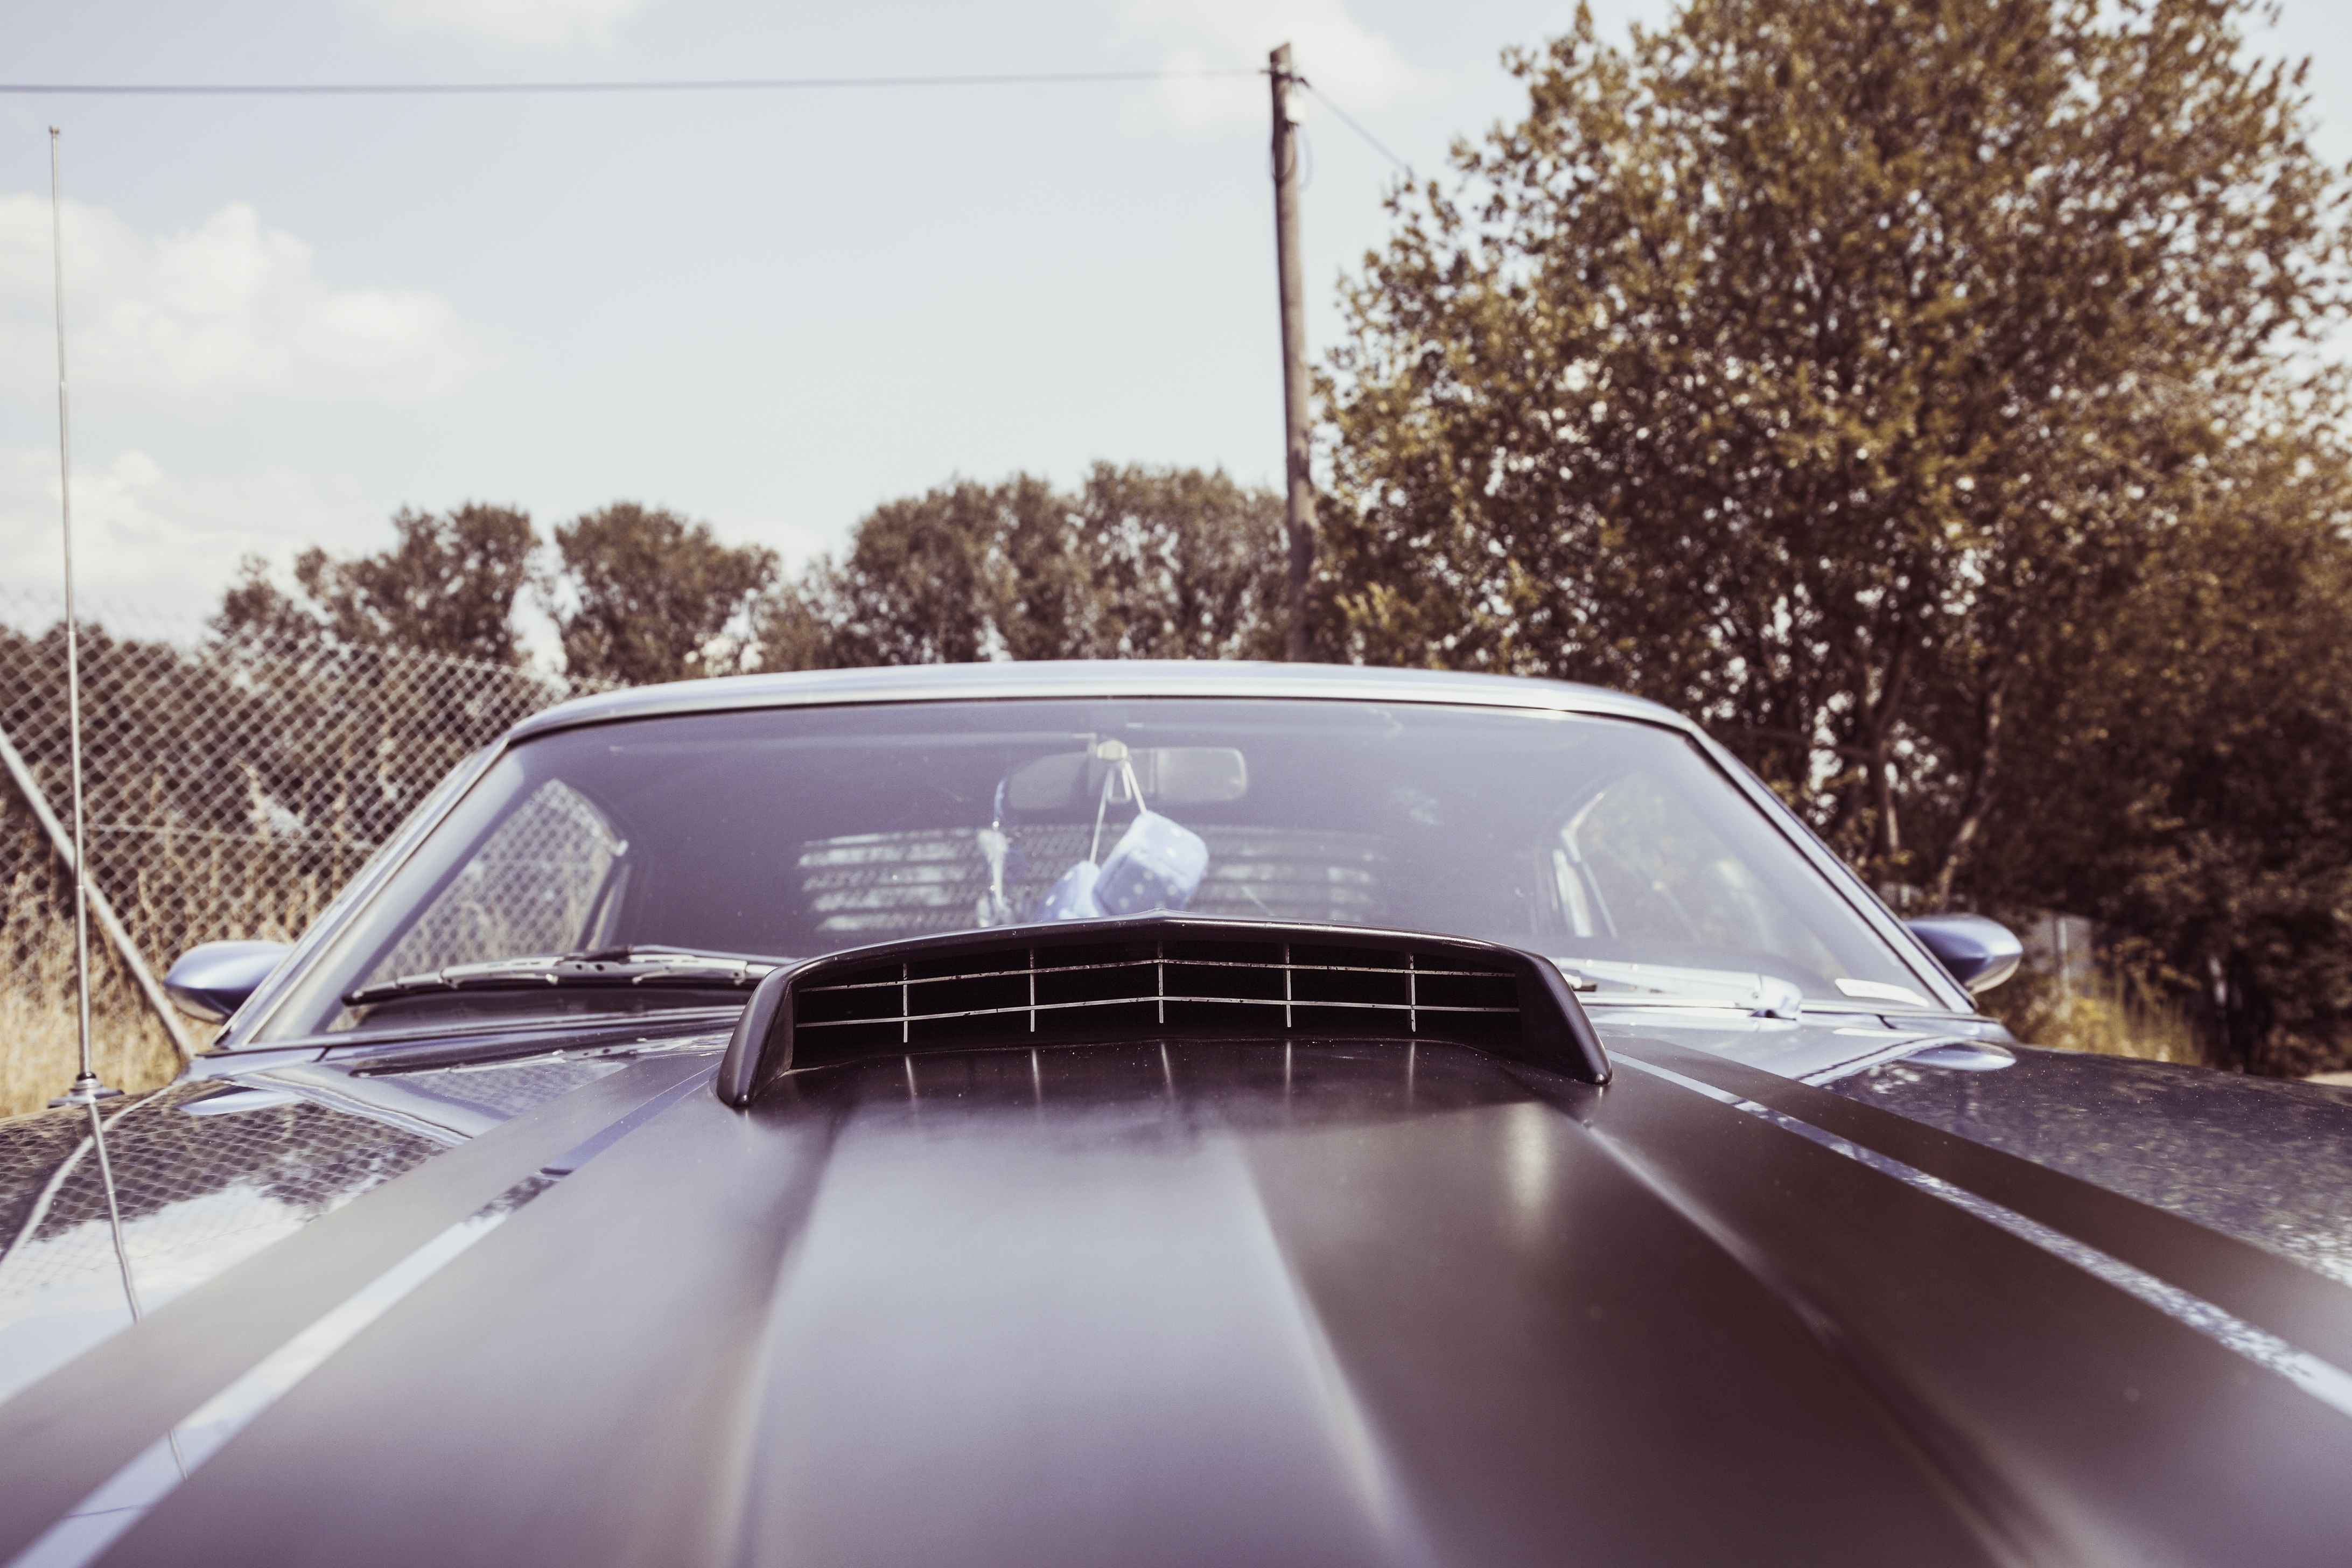
car, vintage, retro, window, glass, driving, vehicle, auto, old car, spotlight, automotive, sports car, motor vehicle, bumper, muscle car, supercar, chrome, oldtimer, classic, v8, historically, chrome plated, tail fins, gloss, rarity, back light, us car, white wall tires, big block, land vehicle, automobile make, automotive exterior, automotive design, luxury vehicle, performance car